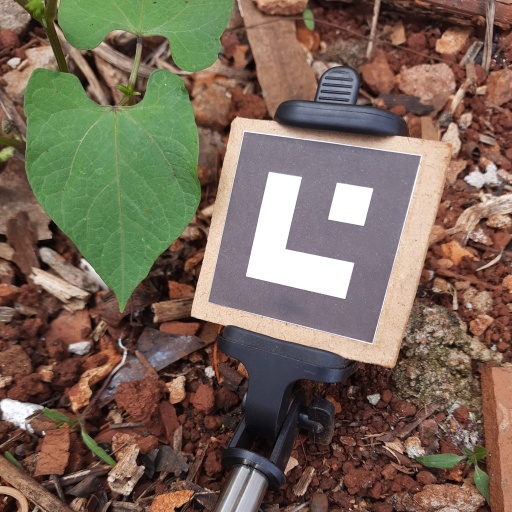
Observations: flat surface, no eating holes, under shade